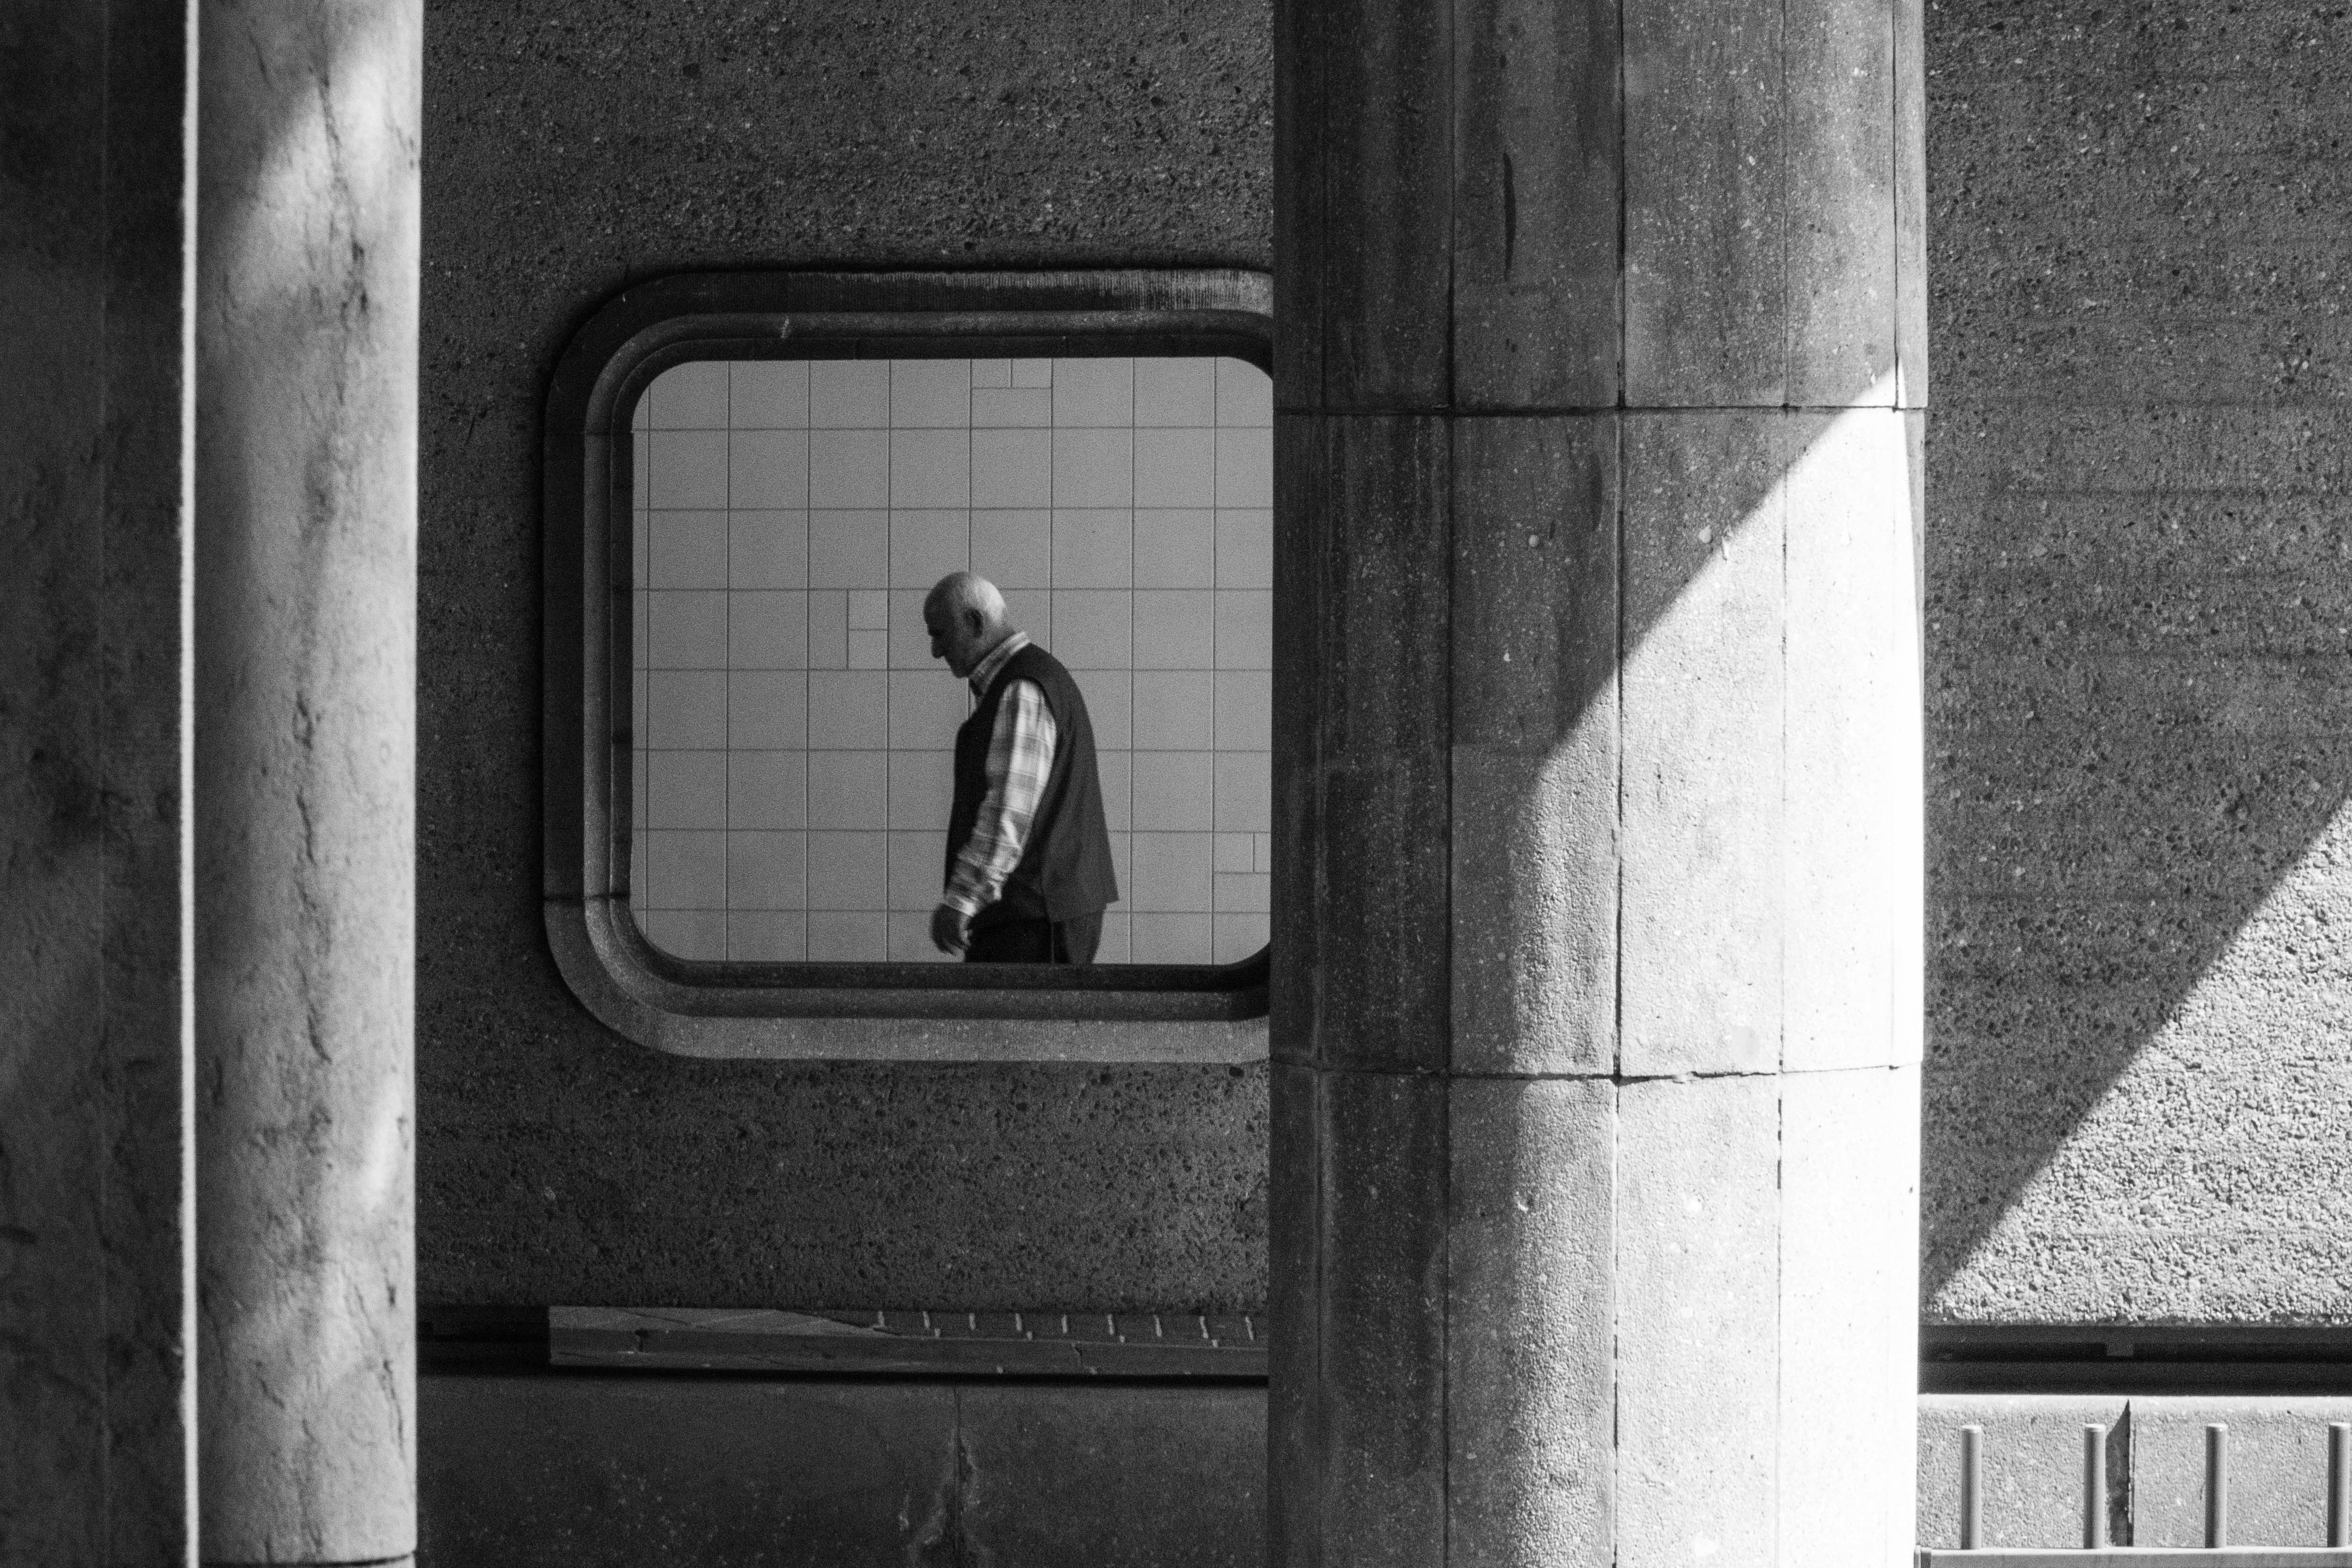
light, black and white, architecture, white, house, window, wall, shadow, darkness, black, monochrome, door, old man, symmetry, photograph, shape, eindhoven, noord brabant, monochrome photography, film noir